The Real Dirt on Farmer John

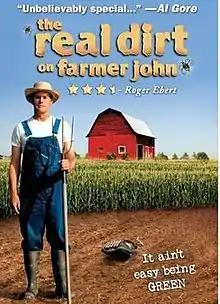

The Real Dirt on Farmer John is a 2005 documentary film directed by Taggart Siegel about the life of Midwestern farmer John Peterson, operator of Angelic Organics. It tells the history of the eccentric farmer's family farm in rural Caledonia, Illinois.